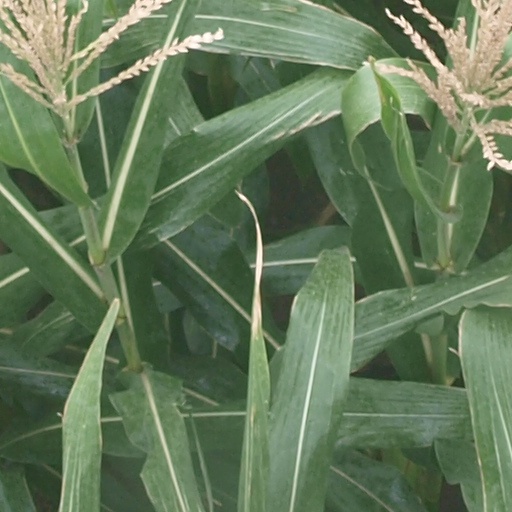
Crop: maize; corn